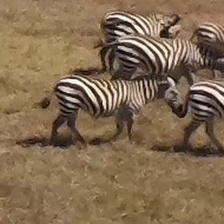
Pose orientation: right